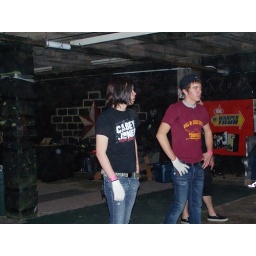
my boys in white gloves